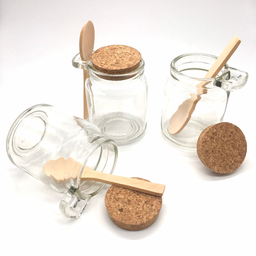
Label: glass